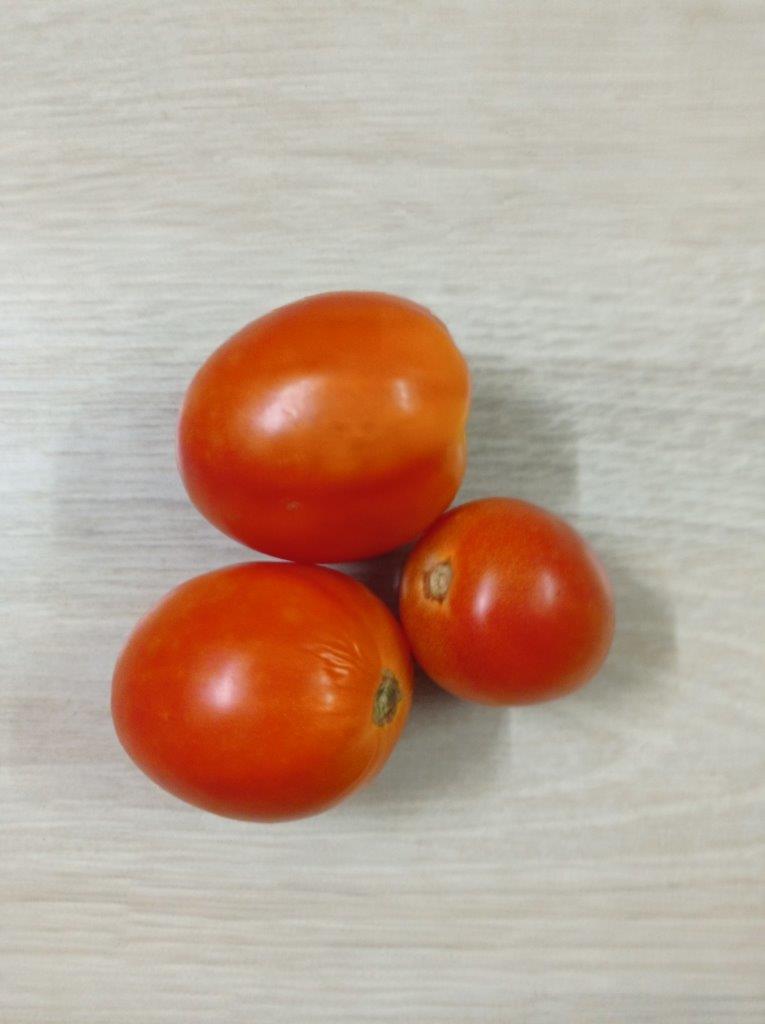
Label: Fresh